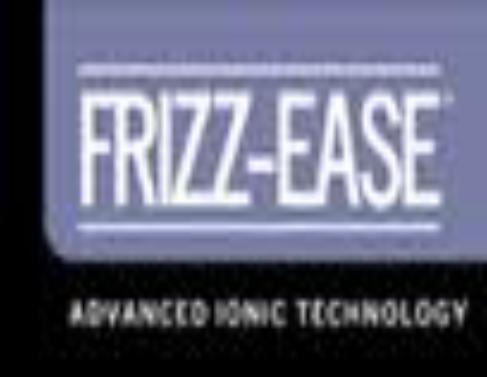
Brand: Frizz-Ease
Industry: Necessities